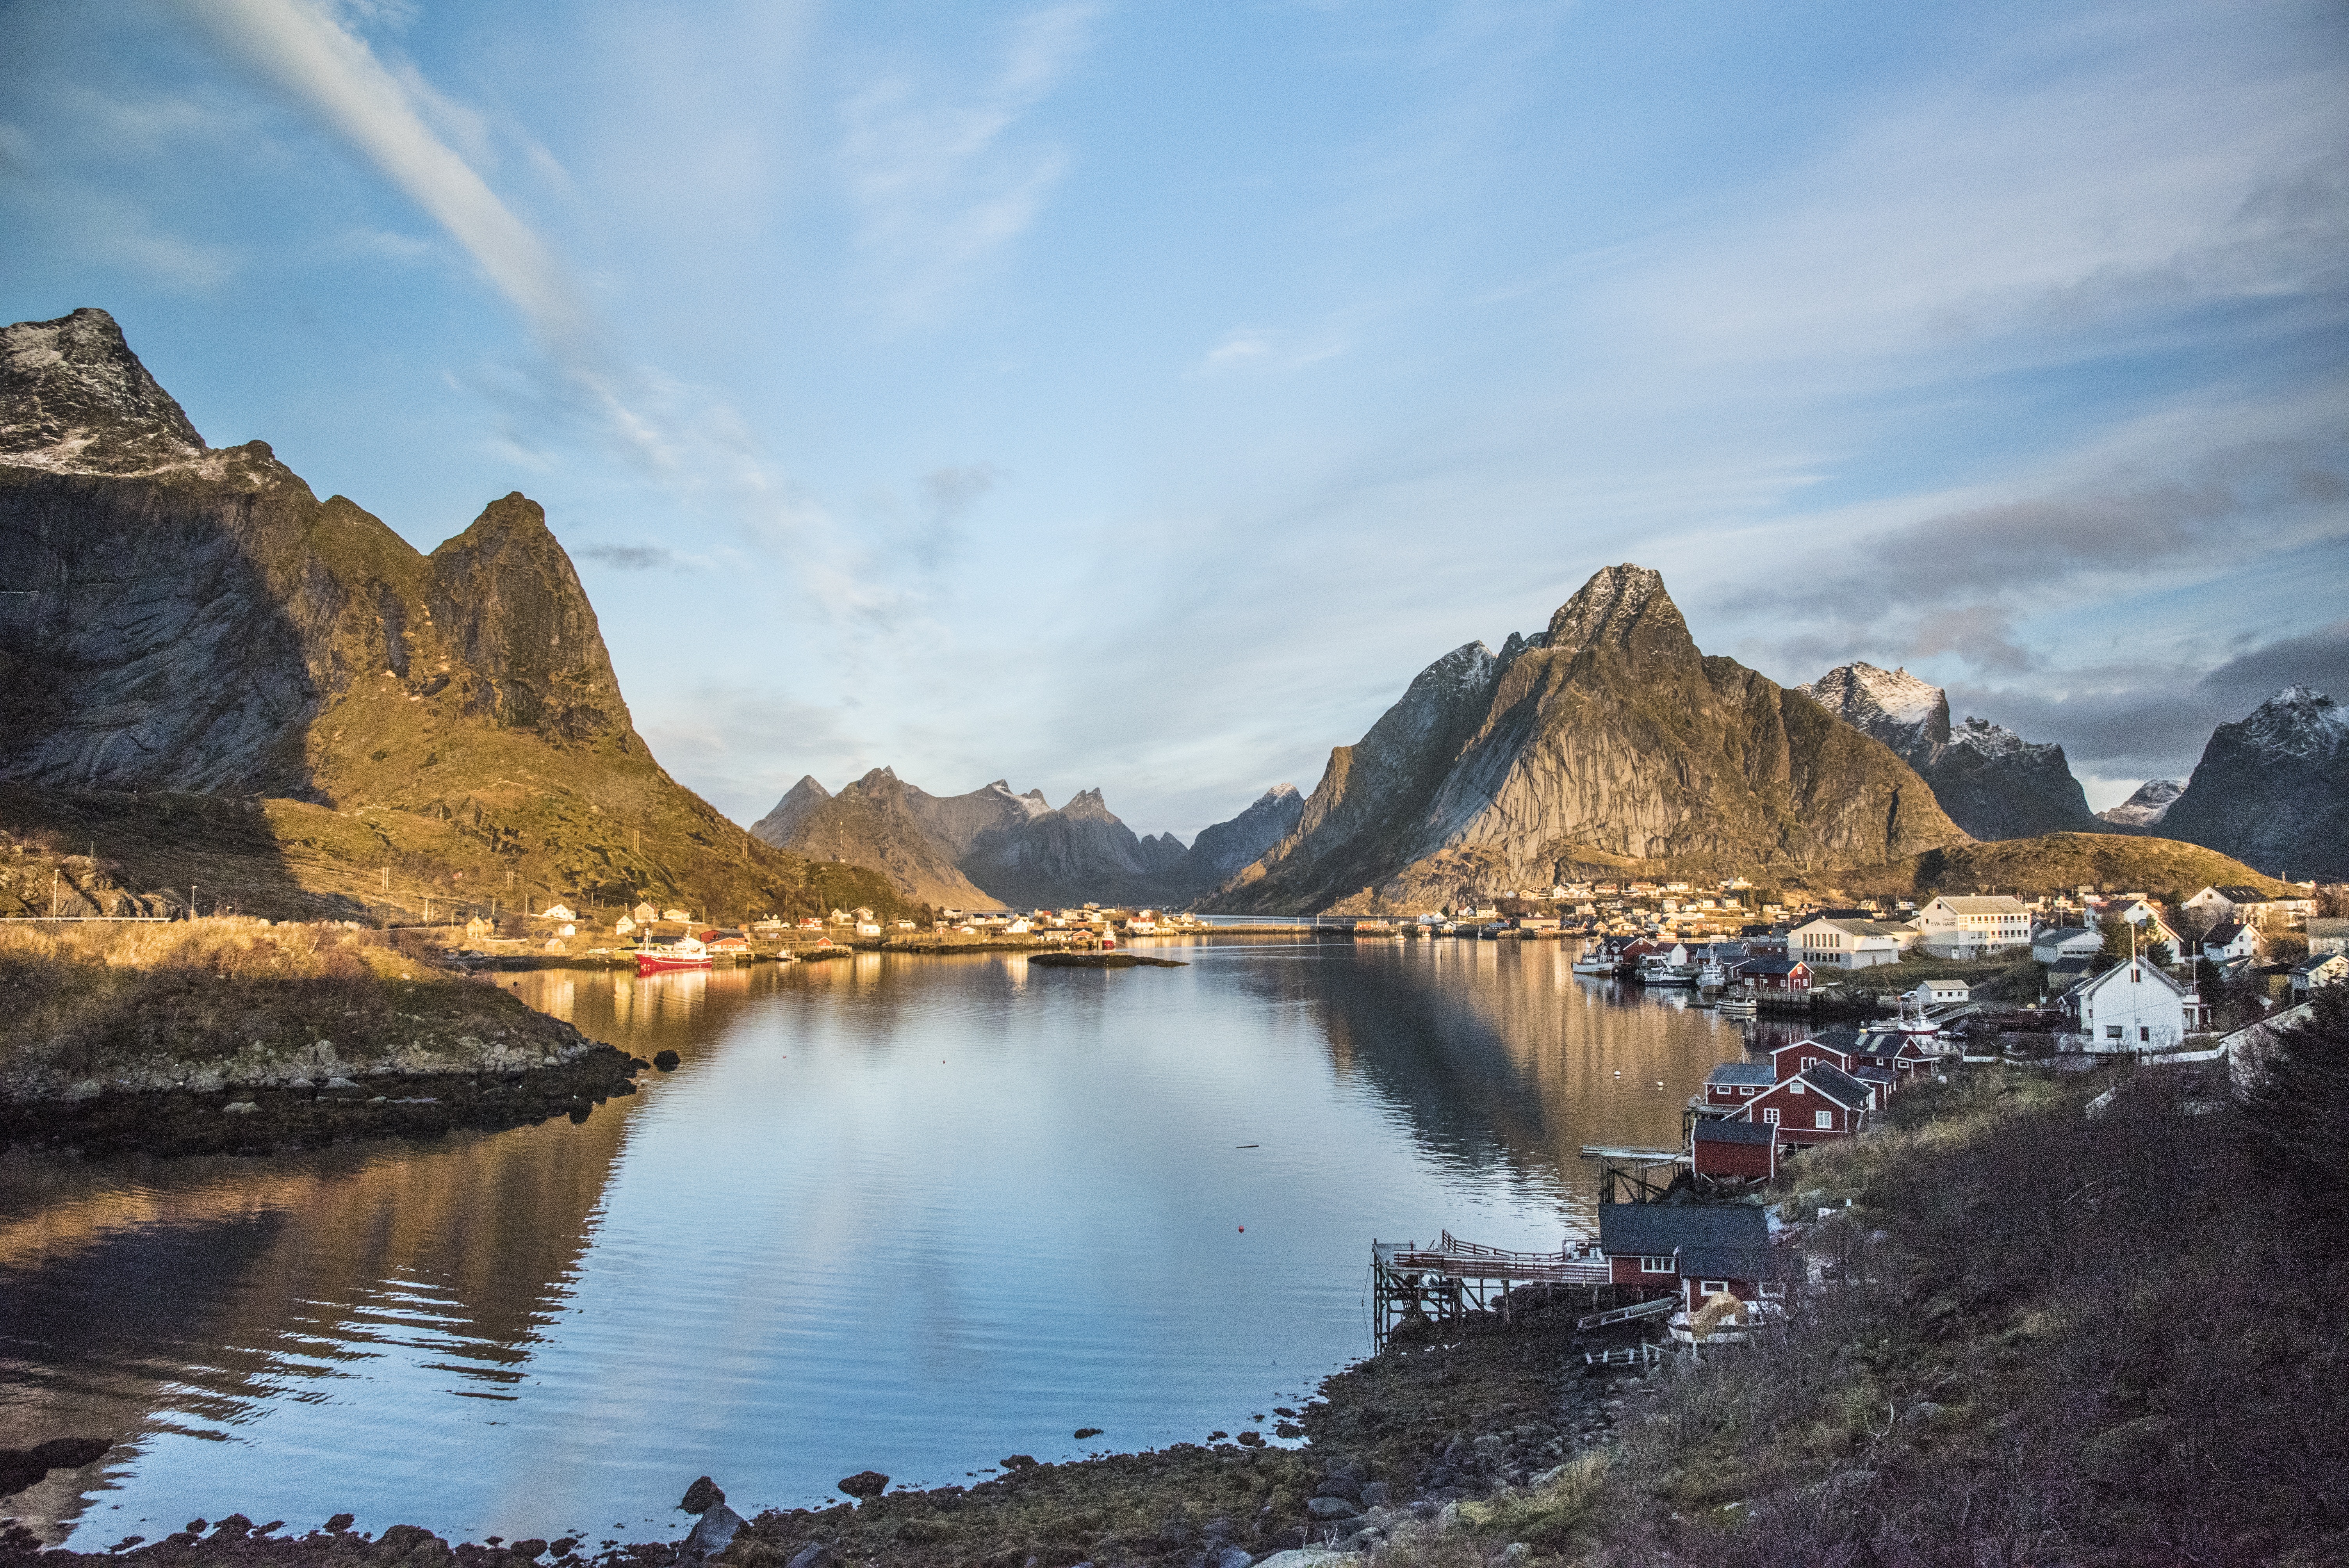
landscape, sea, coast, nature, rock, mountain, cloud, sky, lake, dawn, river, valley, mountain range, cliff, reflection, blue, fjord, reservoir, terrain, body of water, alps, boats, cabins, refuge, loch, norway, lofoten, mountainous landforms